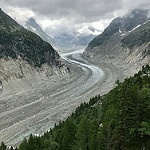
Label: glacier